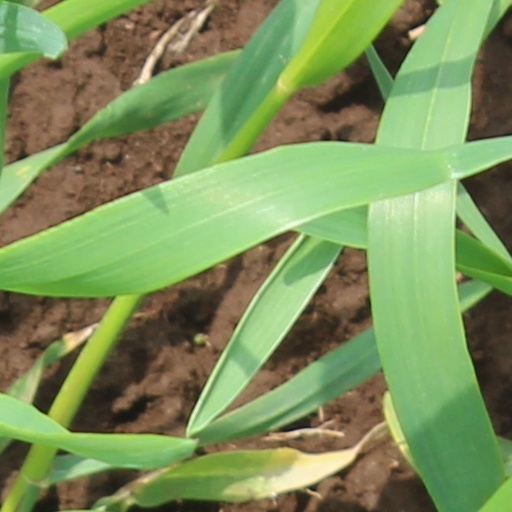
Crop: wheat